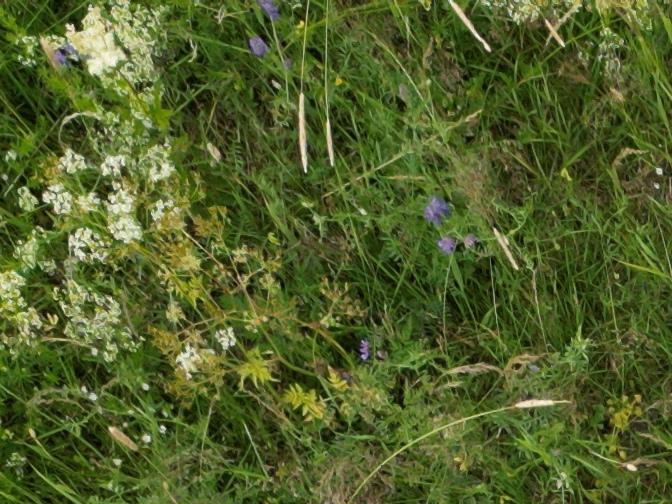
Flowers visible: yarrow flowers, yarrow flowers